Batavia (1628 ship)

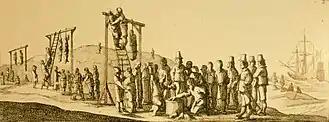
The hangings of the "Batavia" murderers

The rest of Cornelisz' henchmen were taken to Batavia for trial. Five were hanged, while several others were flogged, keelhauled or dropped from the yardarm on the later voyage back home. Cornelisz' second in command, Jacop Pietersz, was broken on the wheel, the most severe punishment available at the time. Jacobsz, despite being tortured, did not confess to his part in plotting the mutiny and escaped execution due to lack of evidence. What finally became of him is unknown; he might have died in prison in Batavia. A board of inquiry decided that Pelsaert had exercised a lack of authority and was therefore partly responsible for what had happened. His financial assets were seized, and he died within a year of disease. His journals on the matter would be published in 1647 and widely read, spreading knowledge of the dangers of the coast of Western Australia.